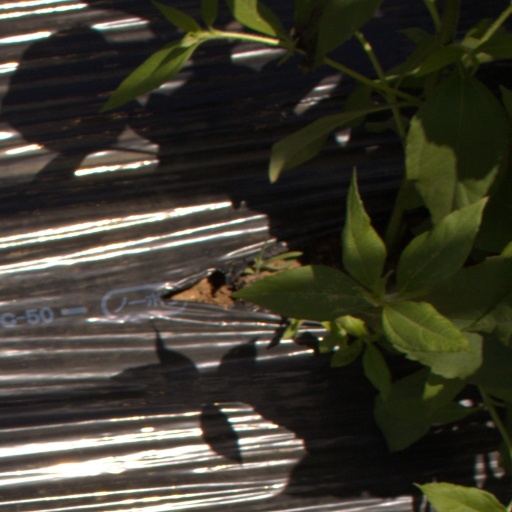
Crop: Jerusalem artichoke